Super Bowl XVII

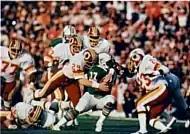
Redskins safety Mark Murphy tackling Dolphins running back Andra Franklin.

After both teams exchanged punts on their first possessions to start the game, Miami scored first on their second possession in two plays from their own 20-yard line. Running back Tony Nathan first picked up 4 yards, and then quarterback David Woodley (at 24 years, 3 months, and 5 days old was the youngest quarterback to start a Super Bowl at the time) froze Washington defensive end Dexter Manley with a pump fake before throwing the ball to wide receiver Jimmy Cefalo, who caught the ball ahead of single coverage by safety Tony Peters at the Redskins 45 and raced untouched down the right sideline for a 76-yard touchdown completion. After the Dolphins forced the Redskins to punt, Miami reached the Washington 37 on their next drive, and Woodley attempted another deep pass, but before he could throw the ball, he was hit by Manley, causing Woodley to fumble, and defensive tackle Dave Butz recovered the ball at the Miami 46. The turnover led to Redskins kicker Mark Moseley's 31-yard field goal to cut the Dolphins' lead to 7–3, two plays into the second quarter.